Camden Battlefield

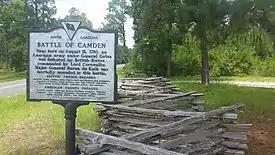
Battle of Camden Historical Marker

The Camden Battlefield is the site of the Battle of Camden on 16 August 1780, a British victory by General Charles Cornwallis over a mixed force of Continental Army regulars and state militia forces led by General Horatio Gates. The battlefield sprawls over an area estimated to be about north of Camden, South Carolina, bounded on the north by Lake Shamokin, and extending south. Flat Rock Rd (S-28-58) passes roughly through the center of the battlefield, and United States Route 521 marks its eastern boundary. The American Battlefield Trust and its partners have acquired and preserved more than 294 acres of the battlefield as of mid-2023. It was declared a National Historic Landmark in 1961.